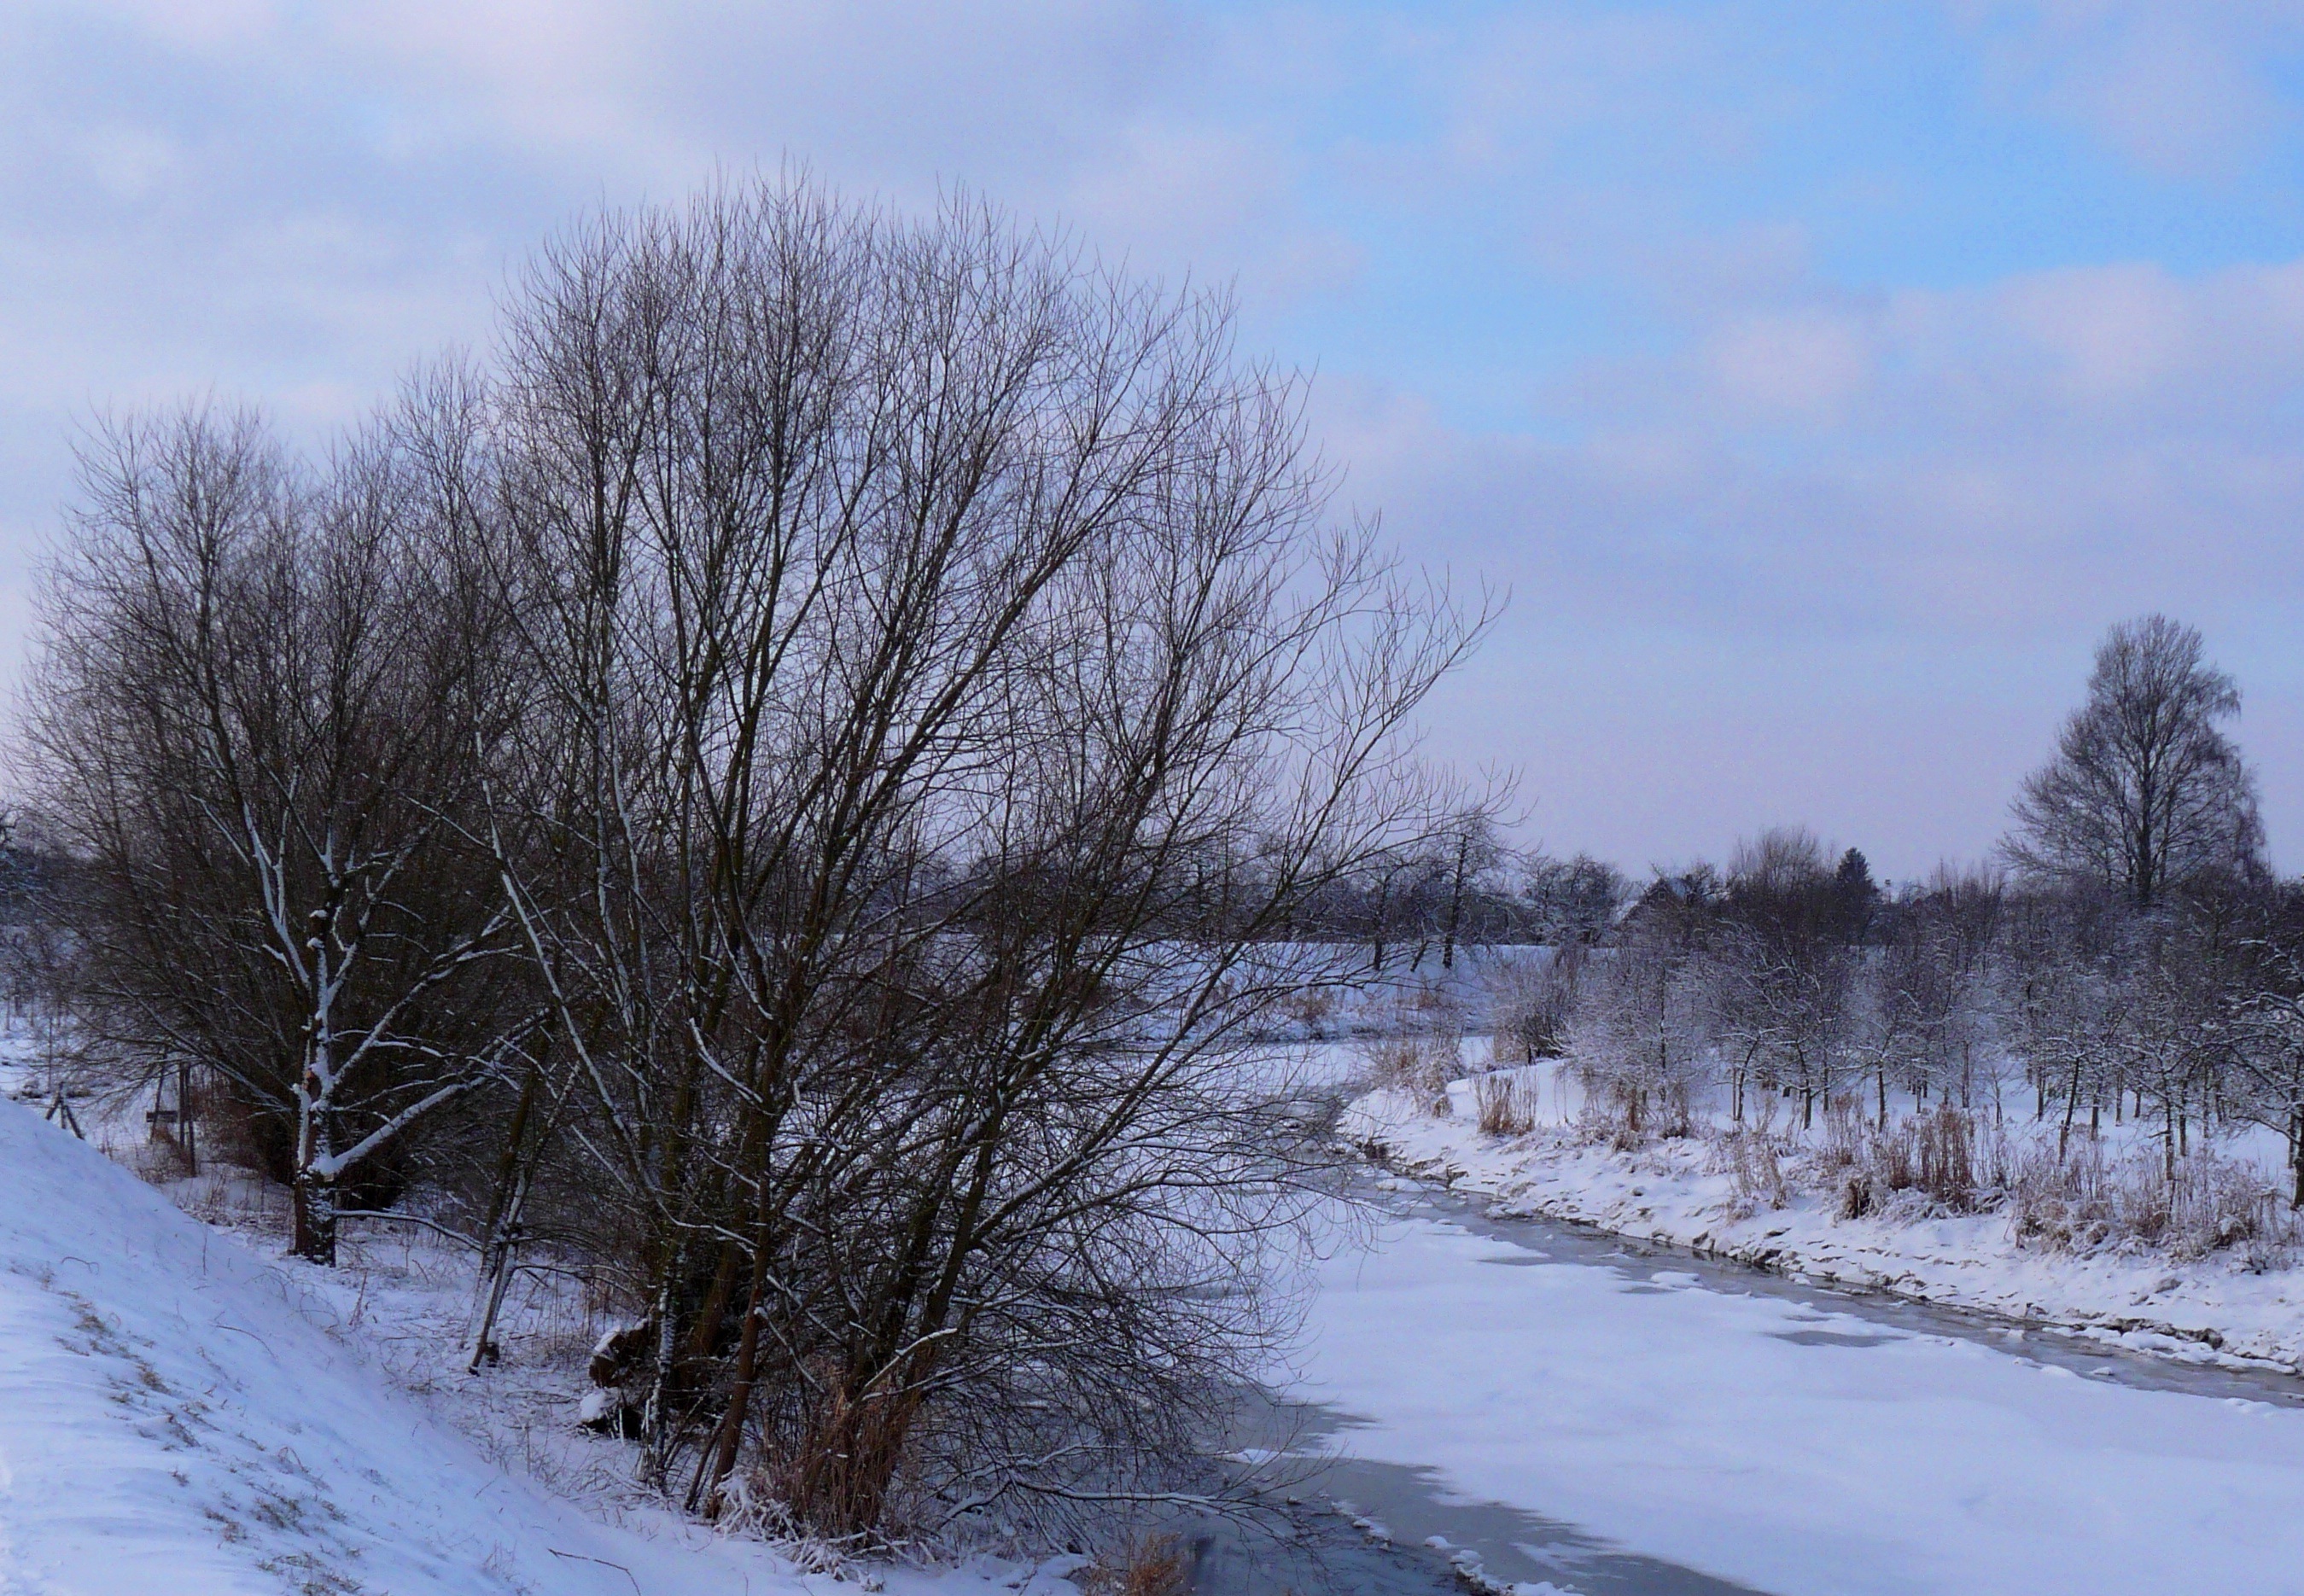
landscape, tree, water, nature, branch, snow, cold, winter, frost, ice, weather, romance, snowy, season, iced, germany, maritime, habitat, mood, wintry, freezing, lower saxony, snow landscape, old country, l he, ice floes, on frozen, natural environment, atmospheric phenomenon, woody plant